Saru (manga)

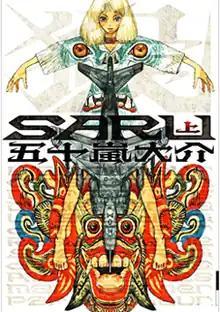
First volume cover

Saru (stylized as SARU, "Monkey") is a Japanese manga written and illustrated by Daisuke Igarashi. It was created by a project with novelist author Kōtarō Isaka, in which they together shared ideas to create independents novel and manga works. "Saru" was launched by Shogakukan in two volumes in February and October 2010.